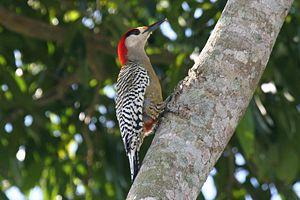
Le Pic à sourcils noirs est une espèce d'oiseaux de la famille des Picidae, dont l'aire de répartition s'étend sur Cuba, les Bahamas, les îles Caïmans et les Îles Turques-et-Caïques.